Hwasa

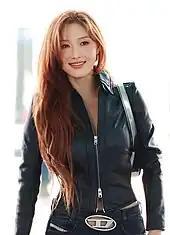
Hwasa in September 2023

On July 23, 2021, Hwasa launched her YouTube channel, "Hwasa Official" and posted her first video. On November 24, she released her single album "Guilty Pleasure", and its lead single "I'm a B".